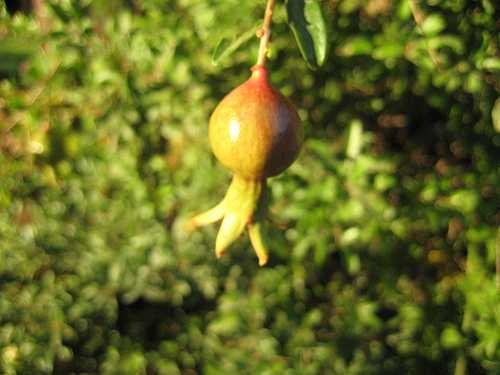
Label: Pomegranate